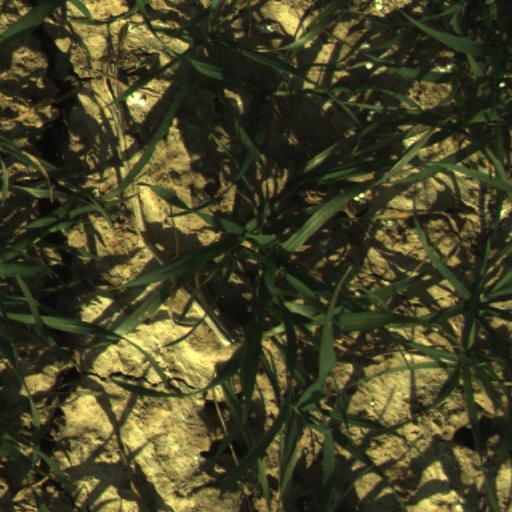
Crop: wheat